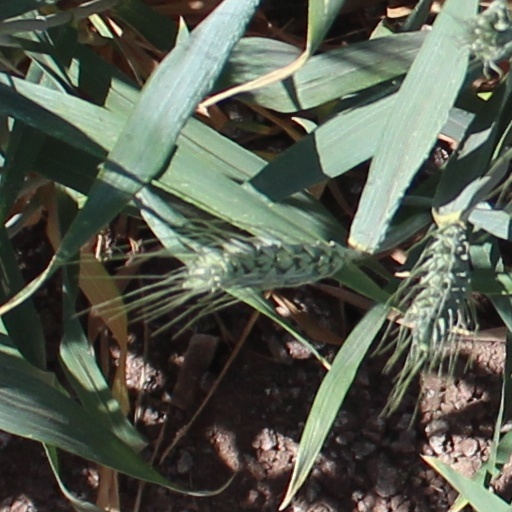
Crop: wheat